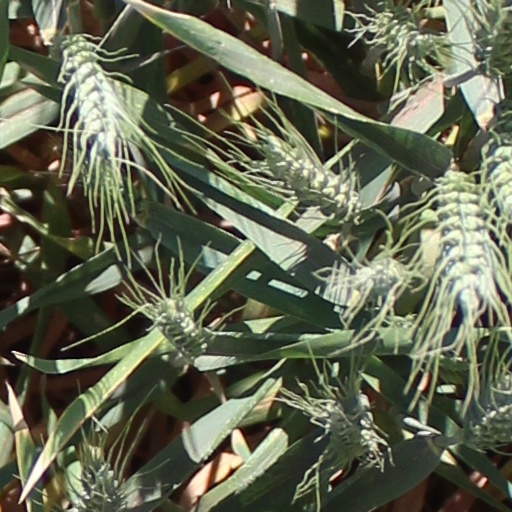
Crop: wheat